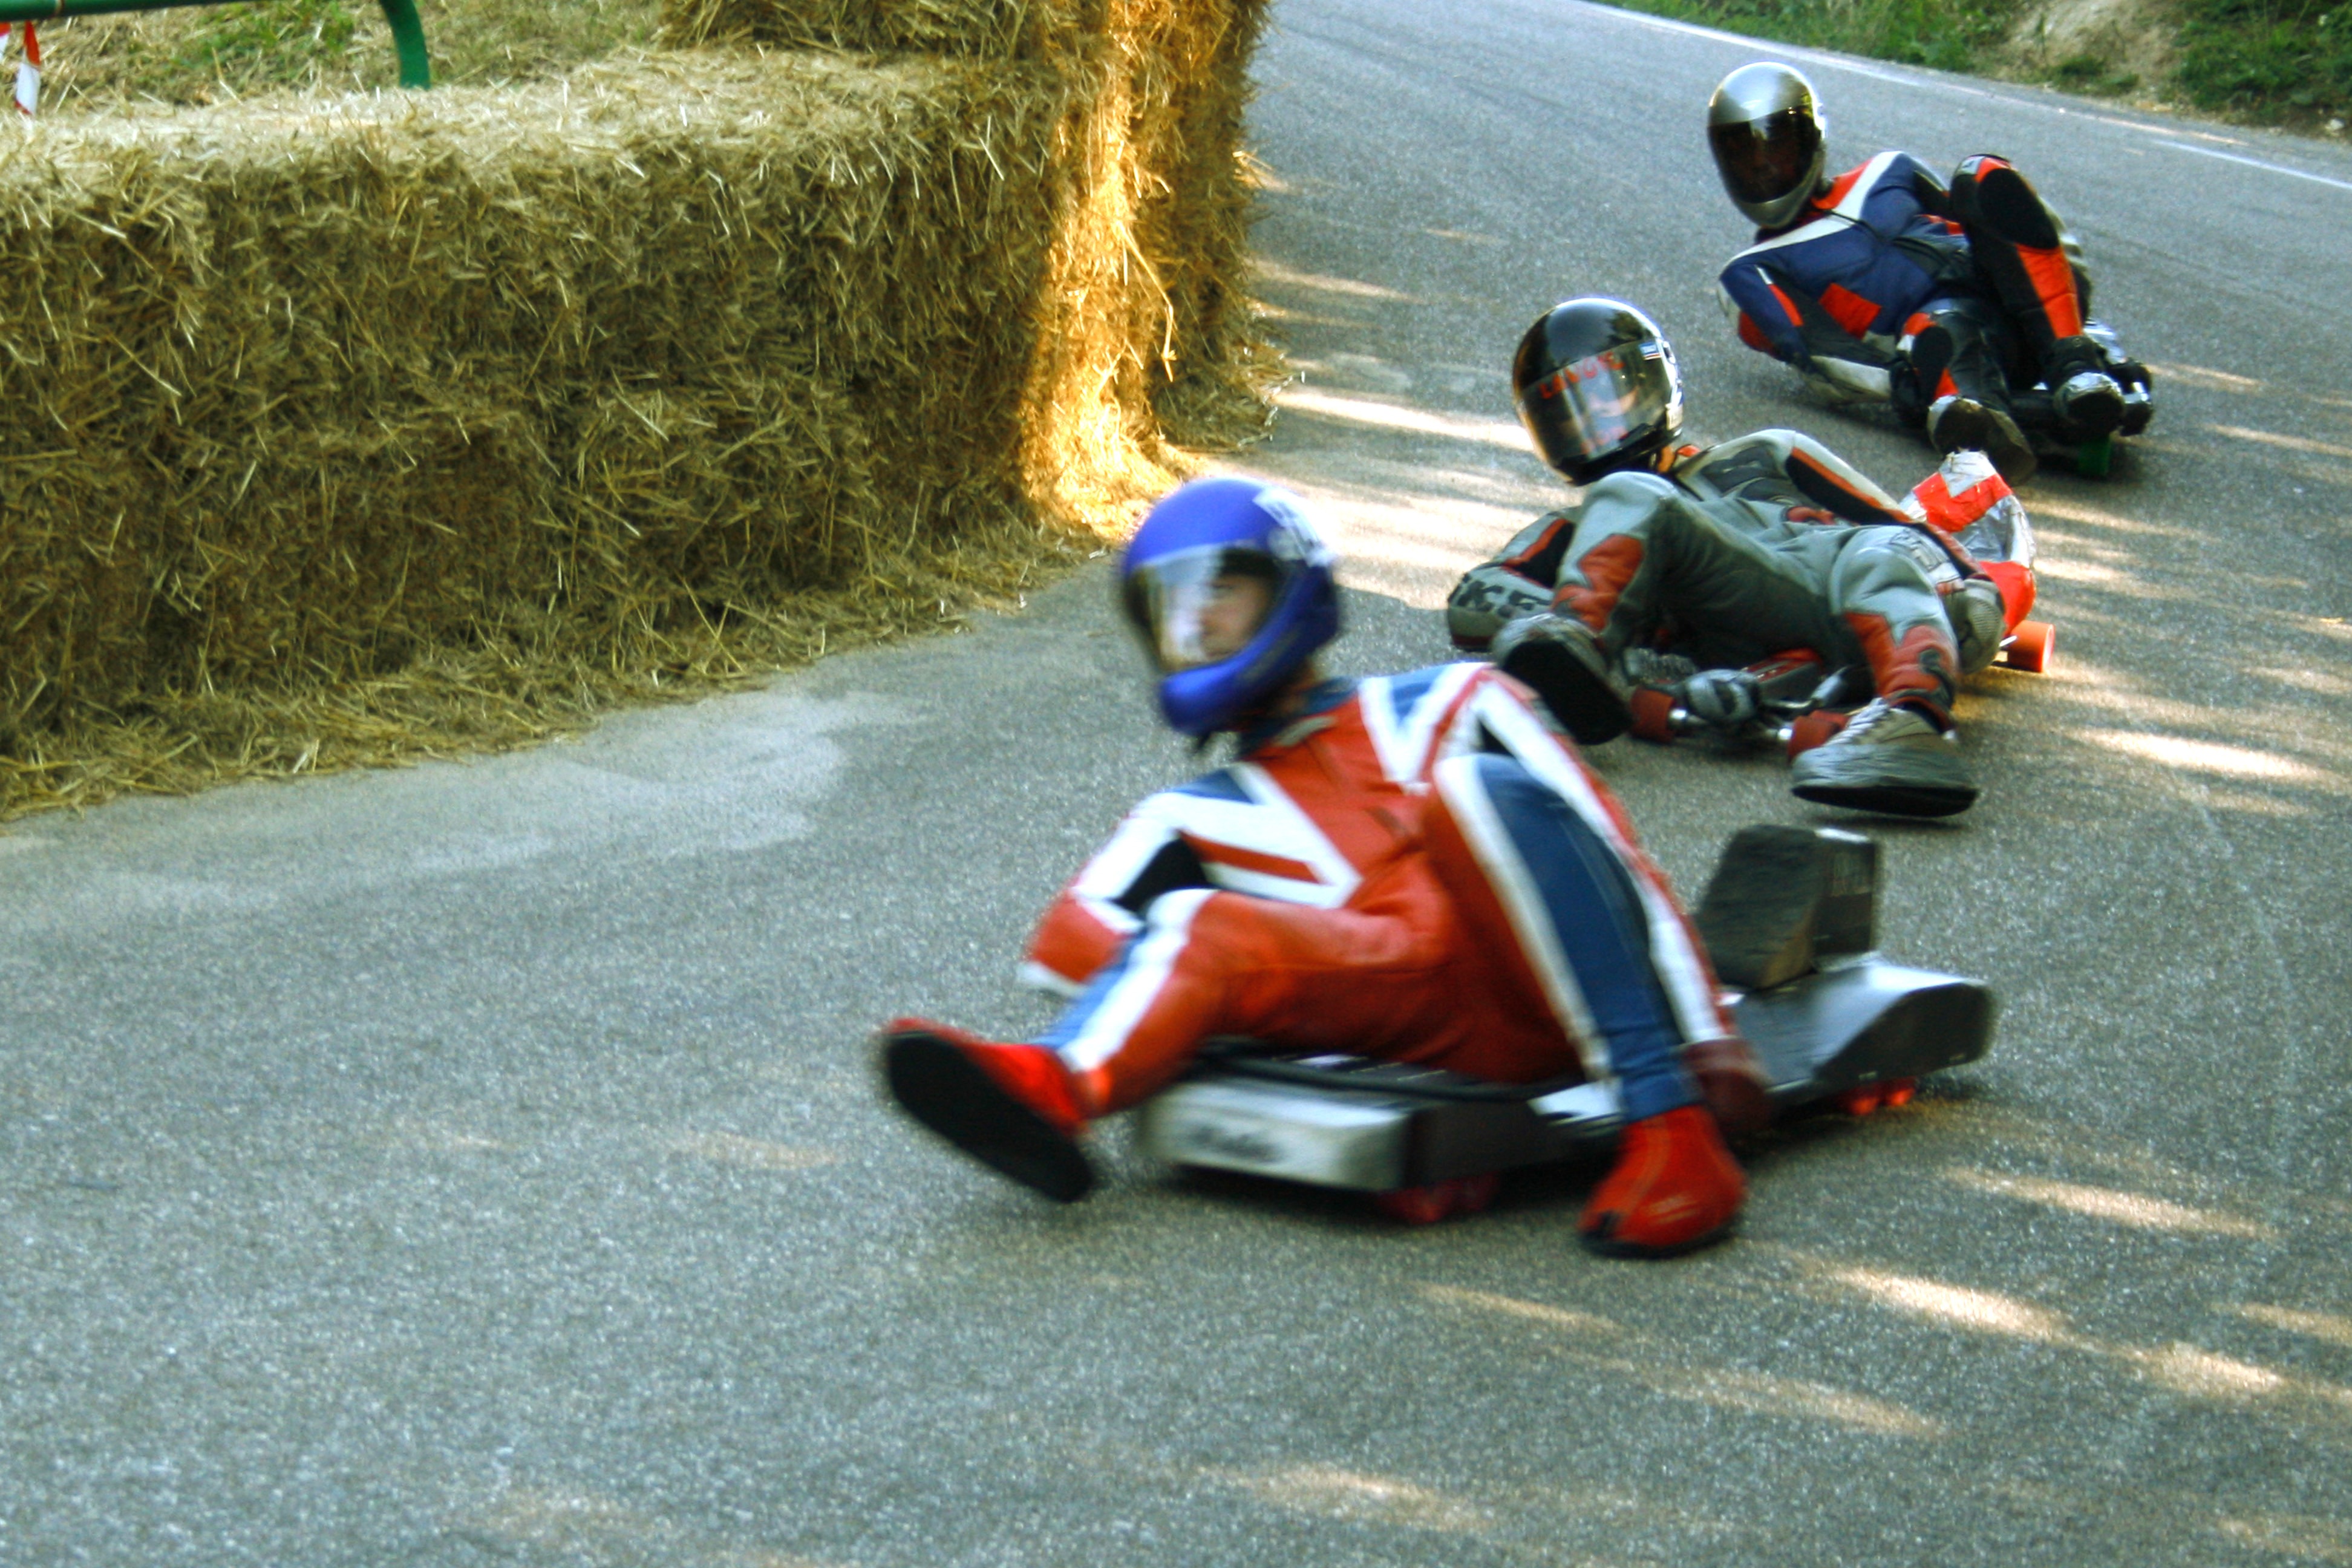
sport, skateboard, skate, skateboarding, guy, vehicle, motorcycle, outdoors, race, sports, racing, race track, motorsport, go kart, kart racing, motorcycling, auto racing